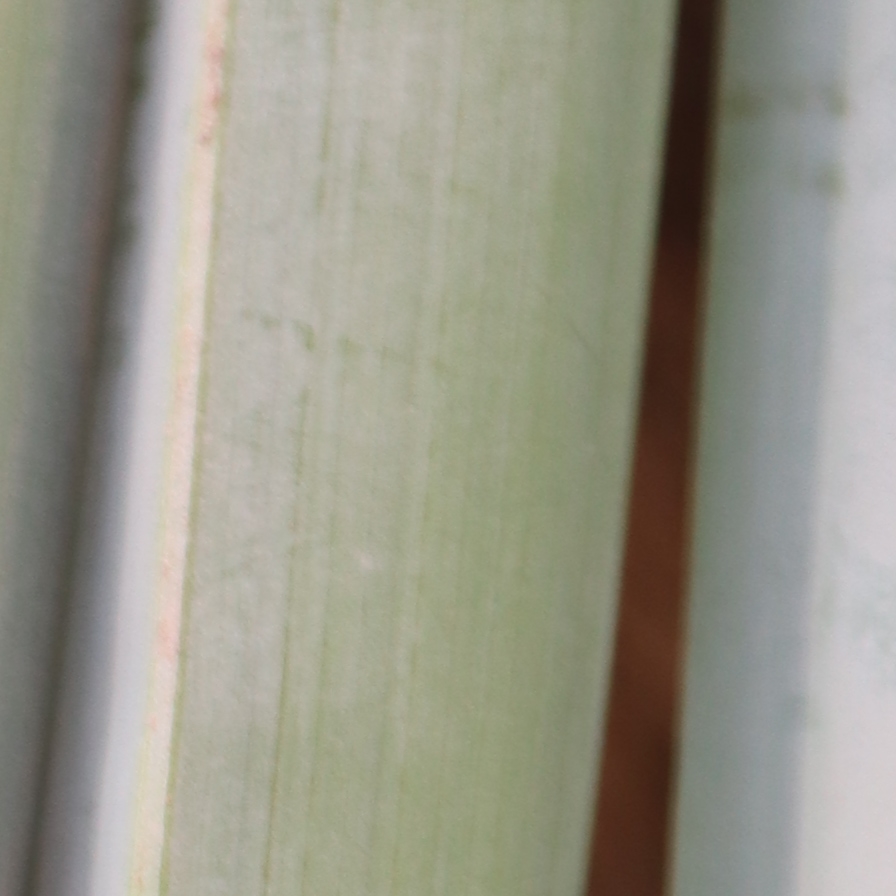
Label: Healthy